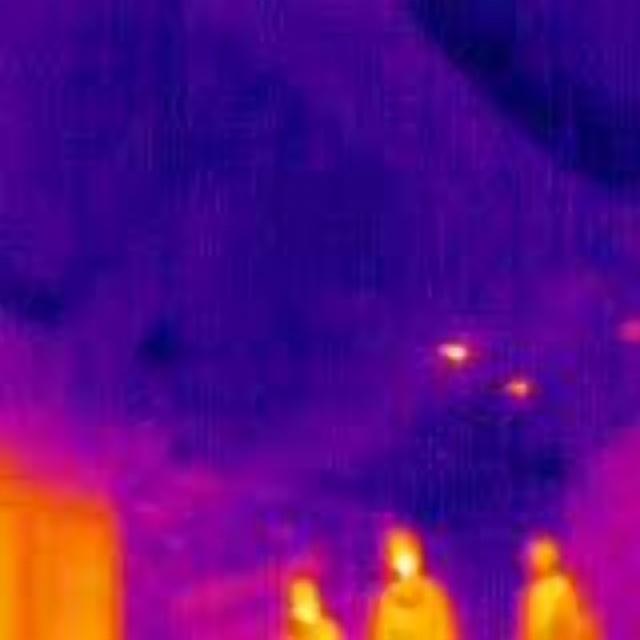
Detected objects:
label: person
label: person
label: person